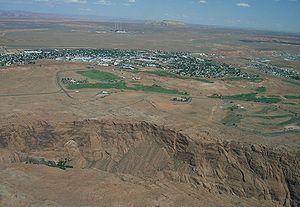
Page est une ville d'Arizona située dans le comté de Coconino, à proximité du barrage de Glen Canyon.